Alpine storms

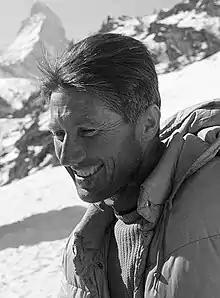
Walter Bonatti in 1965

A number of mountaineers in the 20th century wrote autobiographical accounts of being caught in mountain storms.